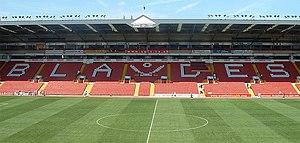
Le Championnat d'Europe féminin de football 2022 est la treizième édition du Championnat d'Europe féminin de football, une compétition de l'Union des associations européennes de football rassemblant les meilleures sélections nationales féminines européennes. Organisée en Angleterre, la compétition devait se dérouler du 7 juillet au 1ᵉʳ août 2021, mais le 23 avril 2020, l'UEFA décide de la reporter d'un an en raison de la pandémie de Covid-19 qui sévit alors en Europe, et du report en conséquence de l'Euro 2020 masculin et des Jeux olympiques 2020 à l'été 2021. Elle se jouera donc du 6 au 31 juillet 2022.
La Coupe du monde de rugby à XIII 2021 est la seizième édition de la Coupe du monde de rugby à XIII et se déroule en 2021 en Angleterre. Cette annonce est faite par la Fédération internationale en octobre 2016.